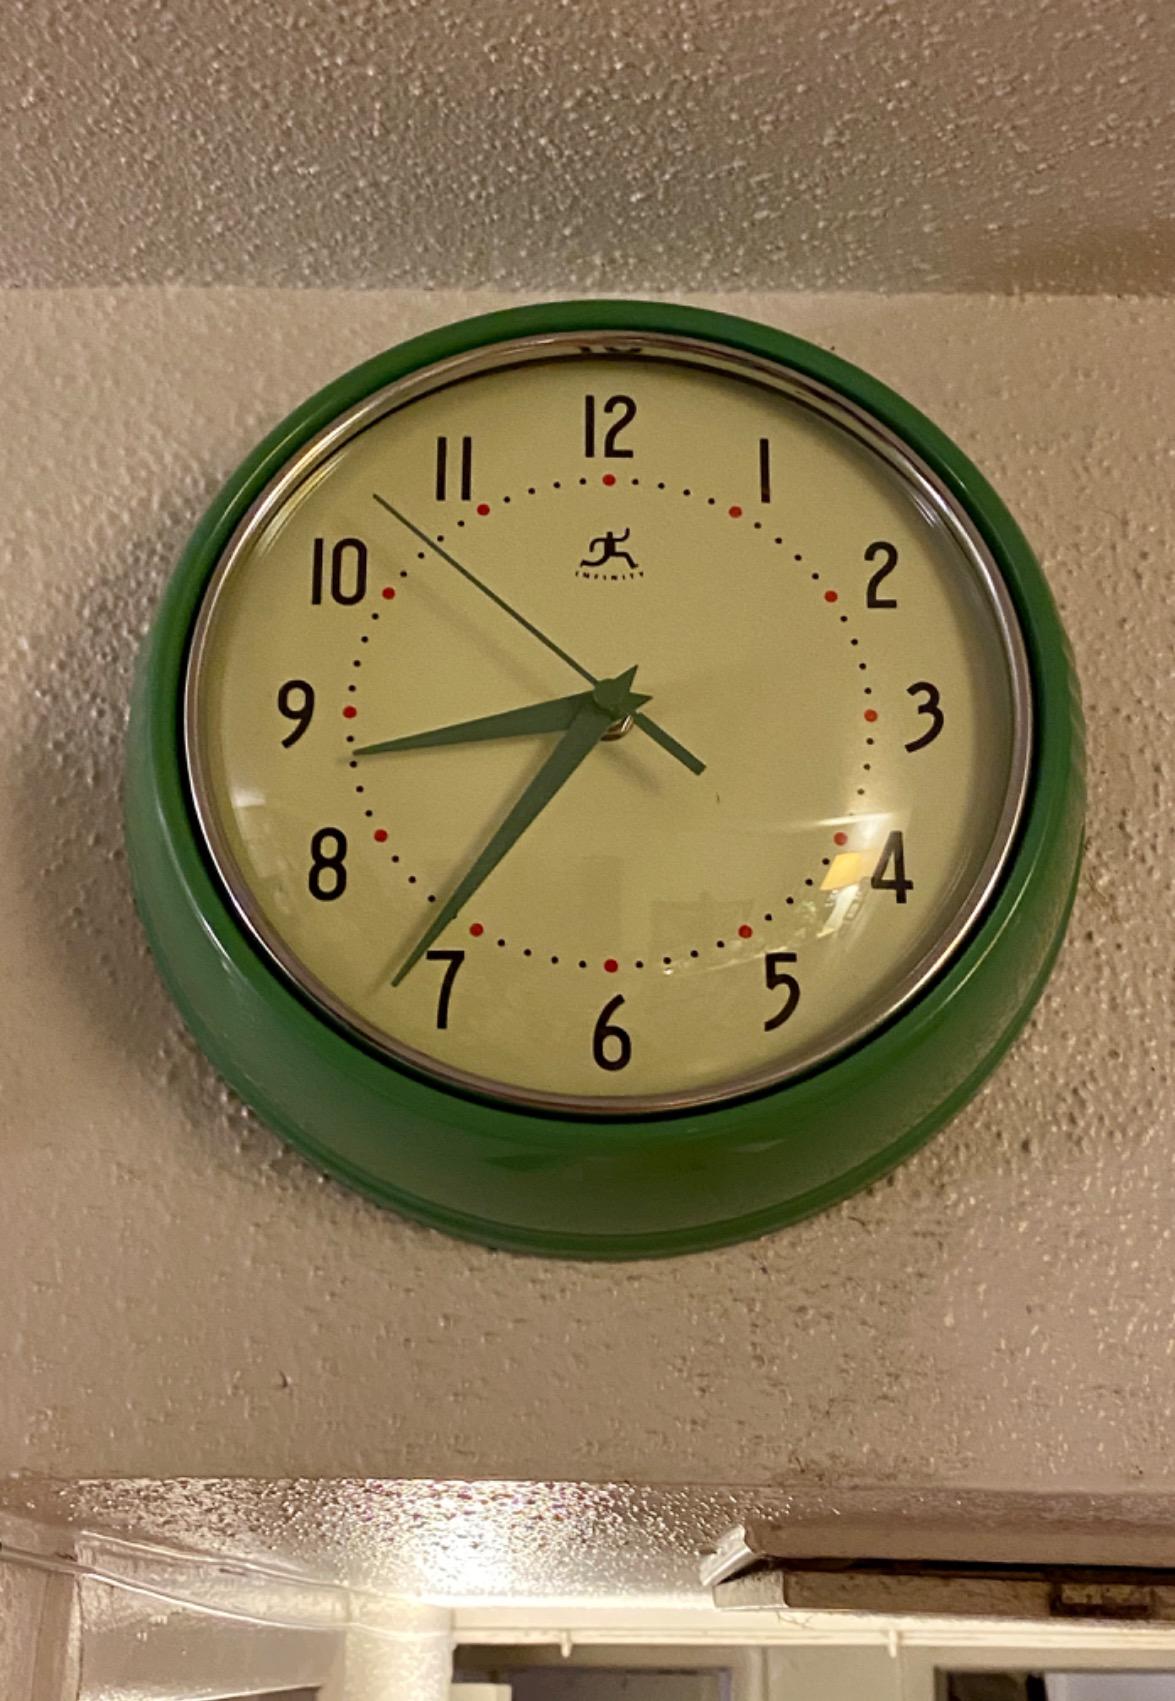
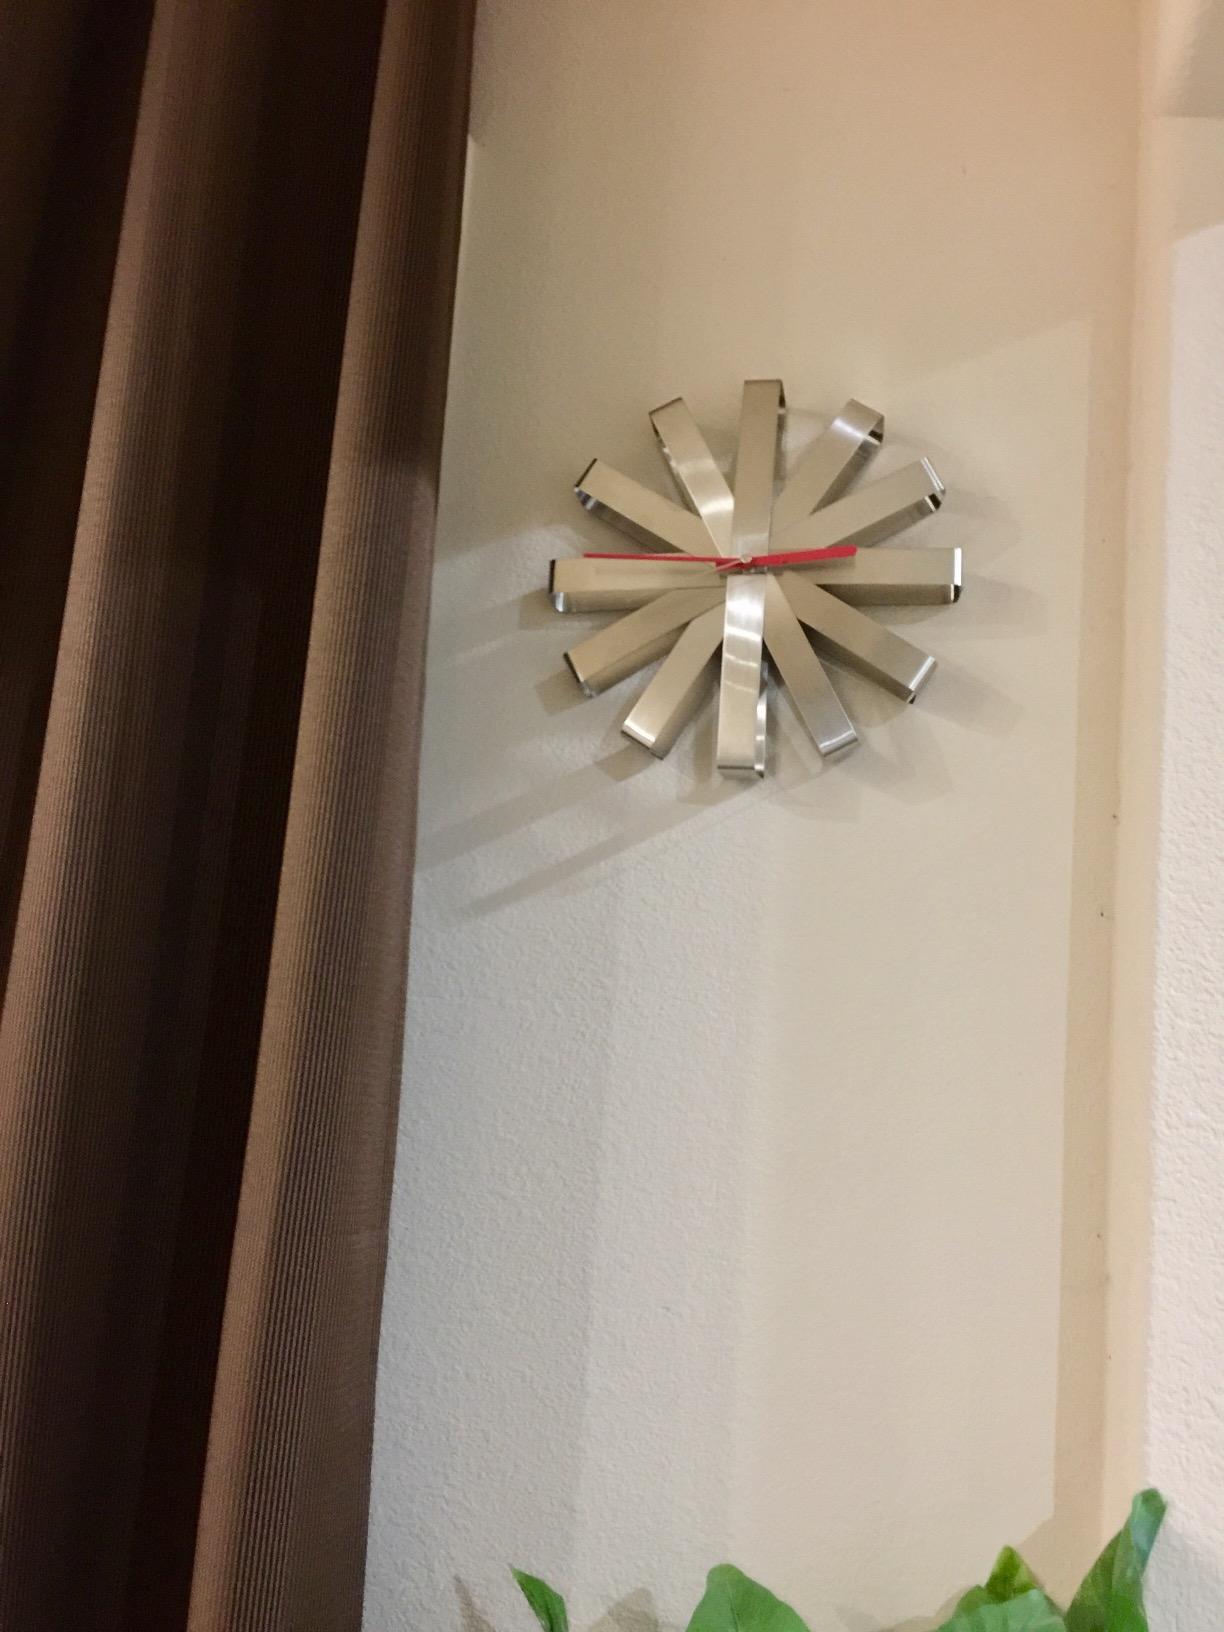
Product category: clock
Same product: no